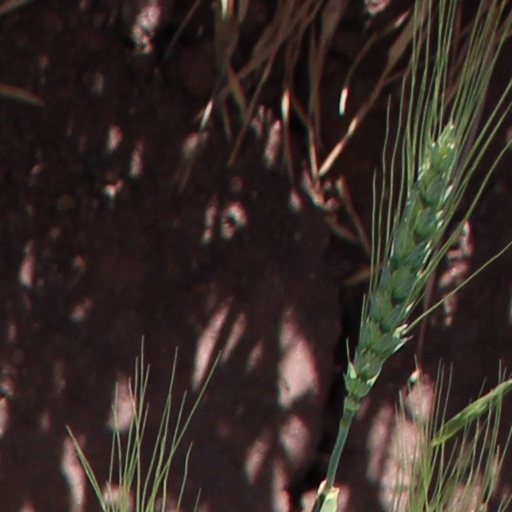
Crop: wheat